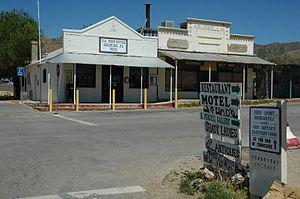
Chloride est un camp minier dans le comté de Mohave, dans l'Arizona, et est considéré comme la plus ancienne ville minière habitée en permanence dans l'État. La population saisonnière varie entre 150 et 250.